Winshill Water Tower

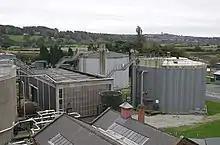
Tower seen on the skyline (at mid-right) from the north

Winshill Water Tower (also known as Waterloo Tower) is a former water tower in Burton upon Trent, England. It was constructed in 1907 after a local resident won a High Court ruling against the South Staffordshire Waterworks Company for poor water-supply pressure. The brick tower held a cast-iron water tank at a height of to provide sufficient hydraulic head to improve water pressure. Constructed on Burton's highest point known as Waterloo Clump, the tower is visible from across the town and is a well known local landmark. The tower ceased to have any role in water supply in the 1990s but has since been used as a radio tower.